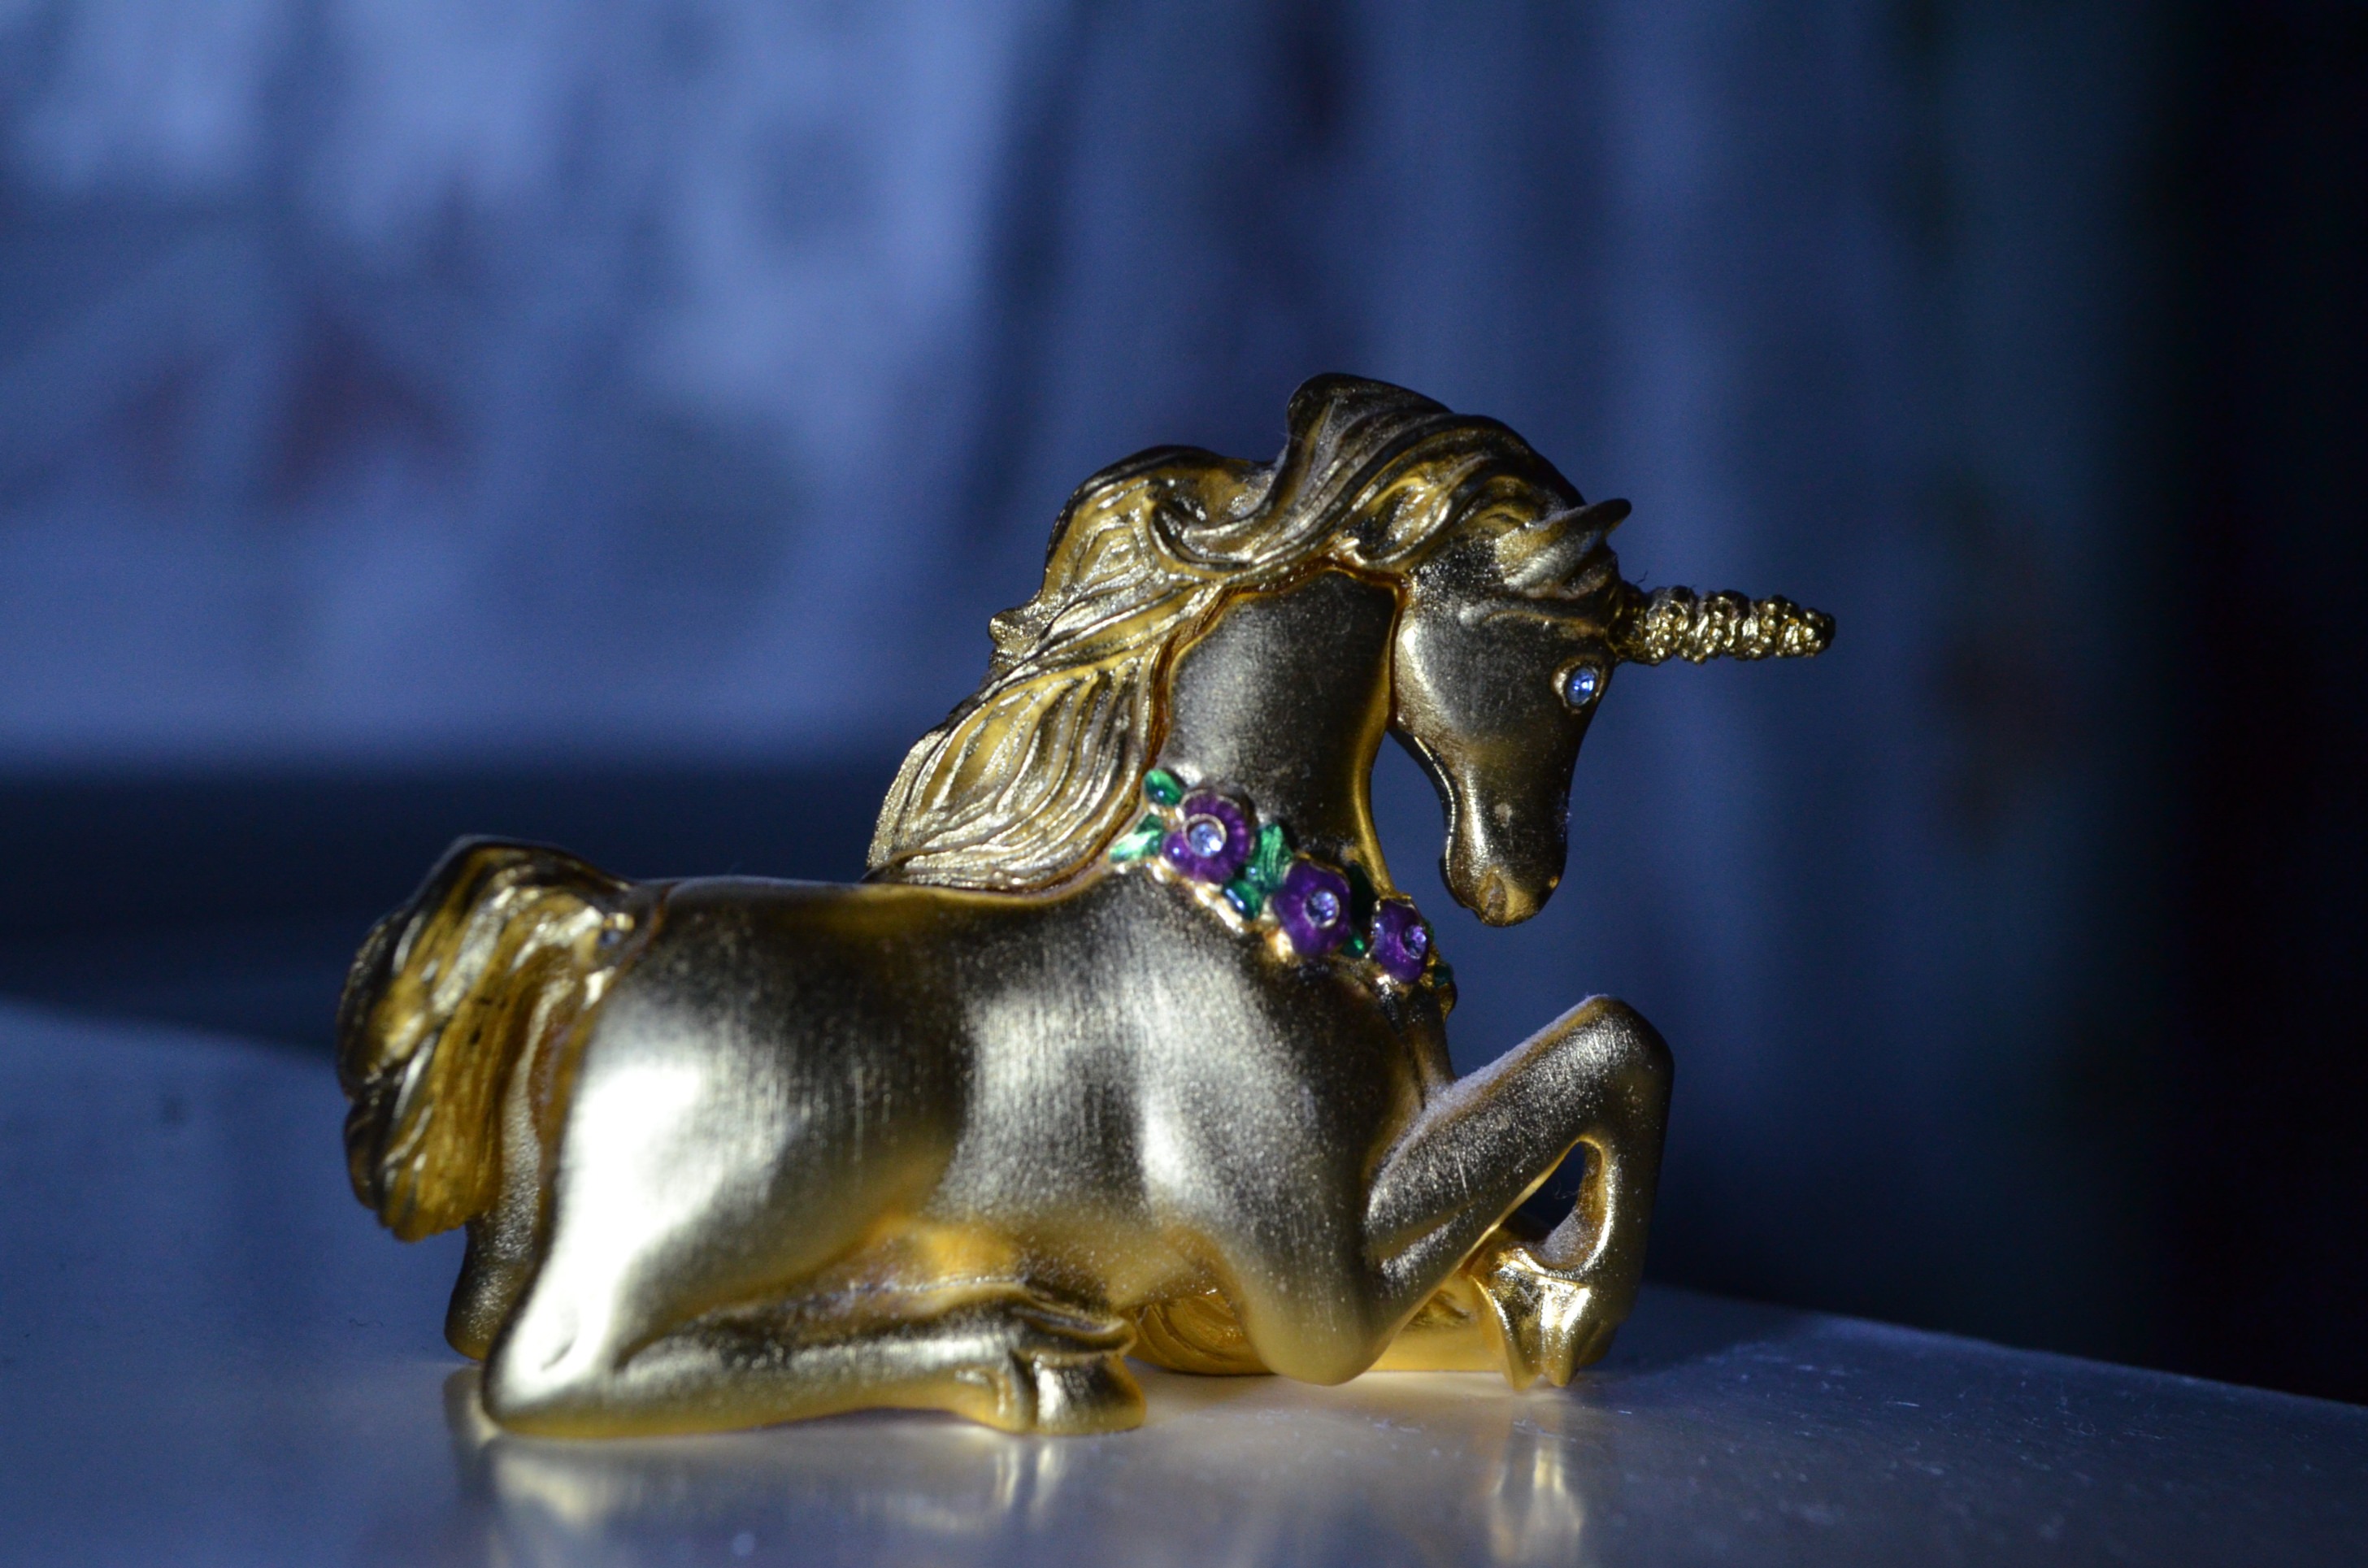
animal, monument, statue, metal, ornament, sculpture, horses, art, figurine, bronze, figures, unicorn, bronze sculpture, unicorns